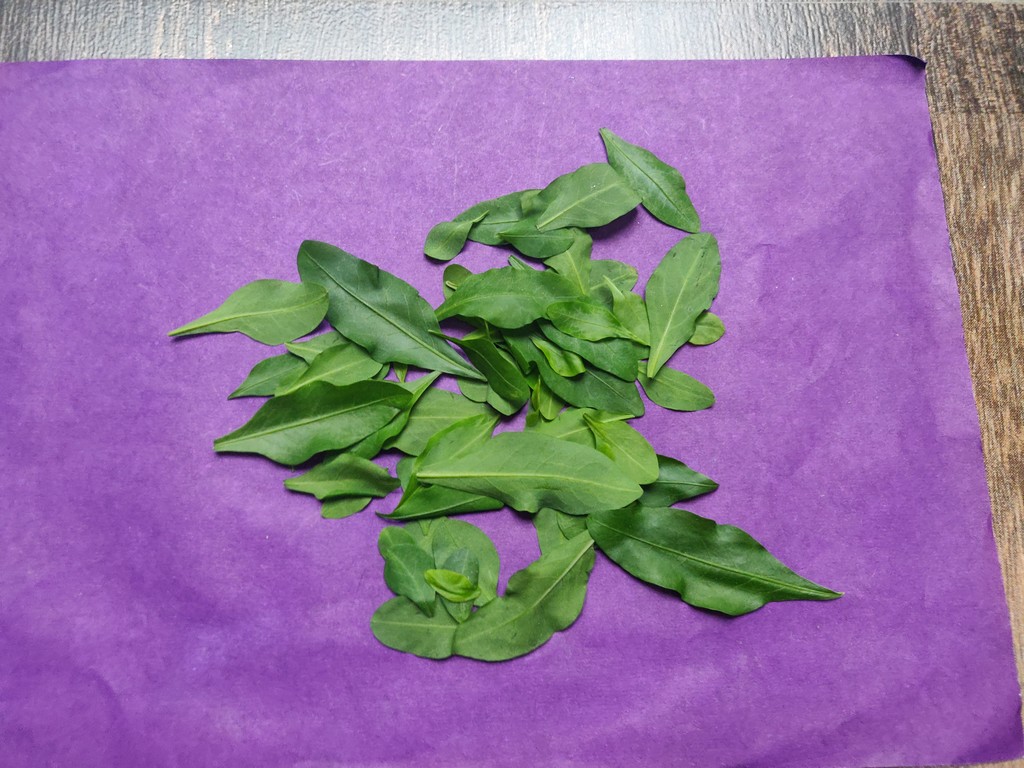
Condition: Healthy
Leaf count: multiple
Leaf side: unknown